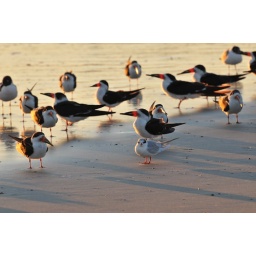
cold day in feb strange birds on beach 040